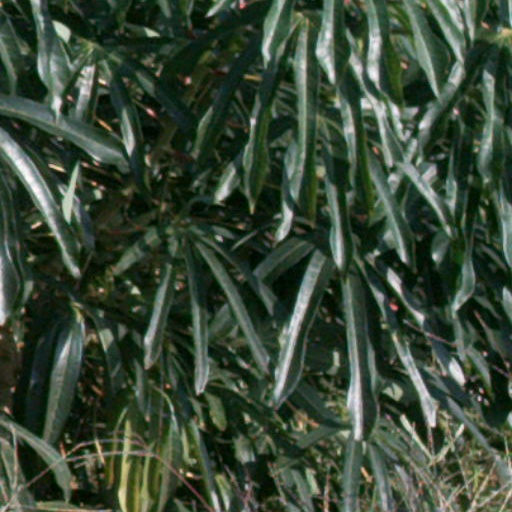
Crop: cassava